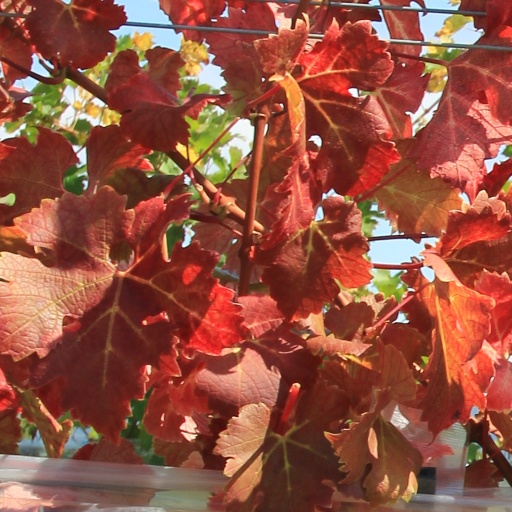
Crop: grape